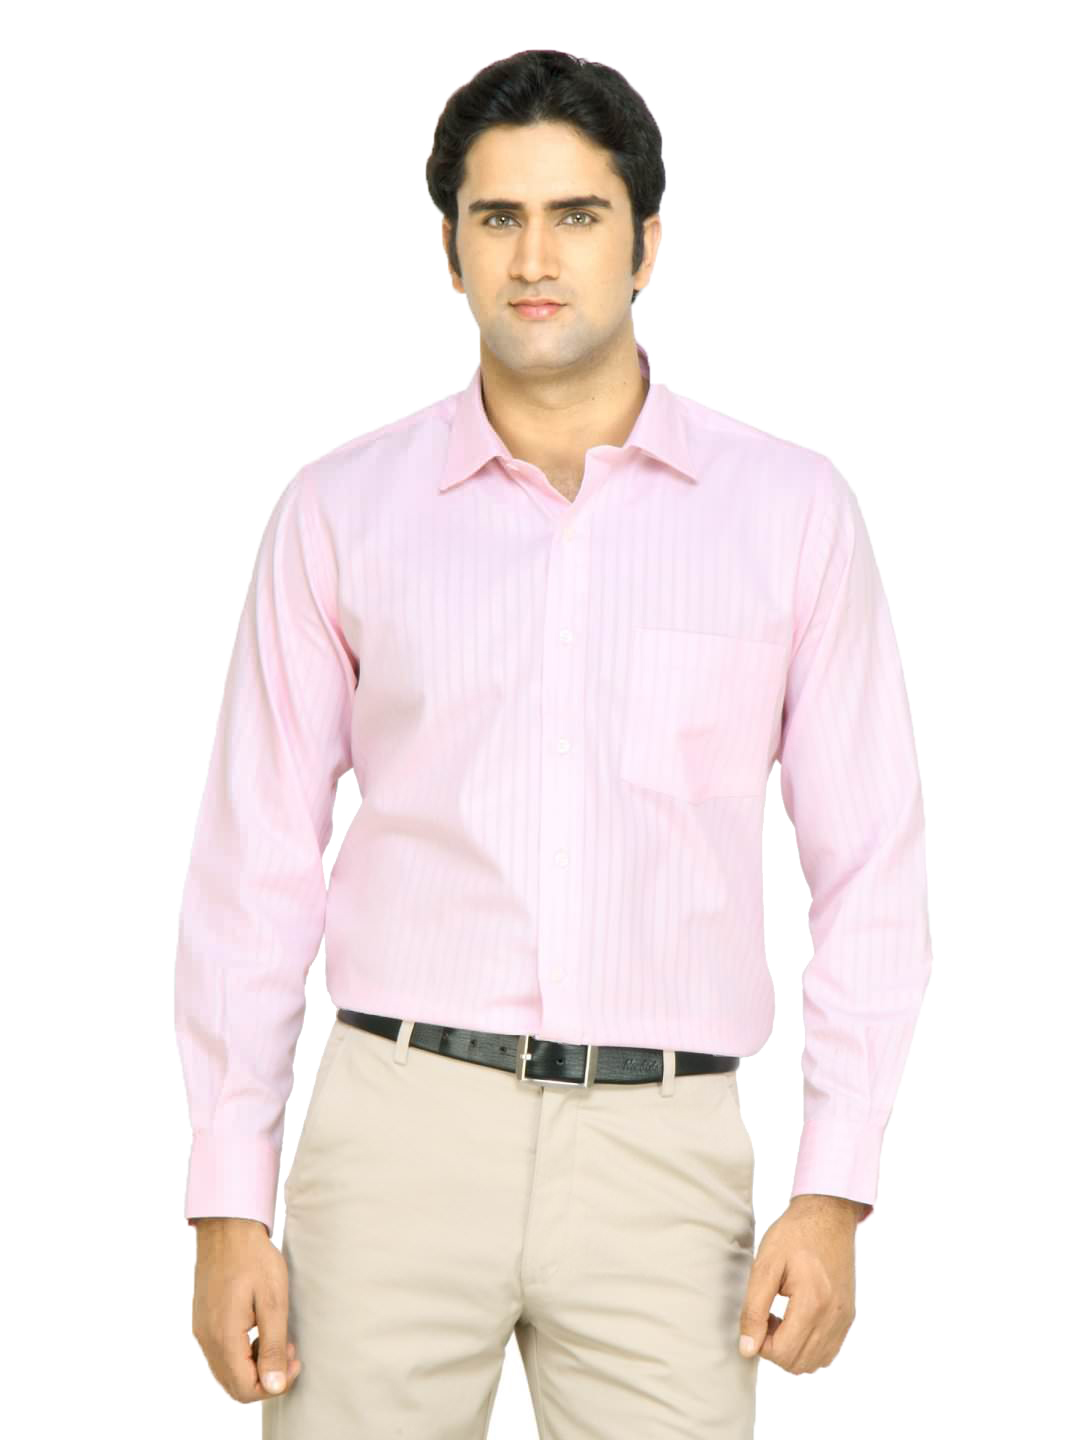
Arrow Men Pink Striped Shirt
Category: Apparel / Topwear / Shirts
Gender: Men
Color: Pink
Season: Fall 2011
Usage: Formal